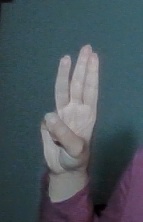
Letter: thaa